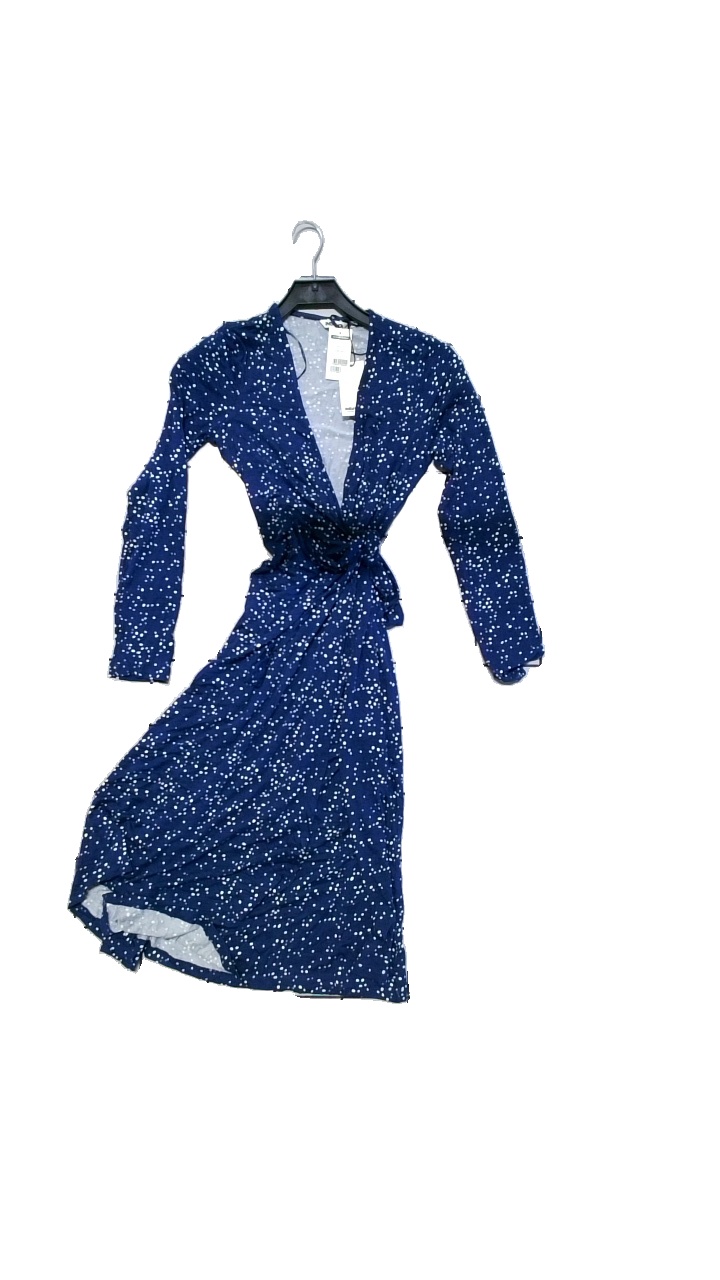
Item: Dress (Ladies)
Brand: Indiska
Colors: White, Blue
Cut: Regular, Loose
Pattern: Dots
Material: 96% viscose, 4% elastane
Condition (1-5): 5
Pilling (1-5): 3
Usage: Reuse
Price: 150-250